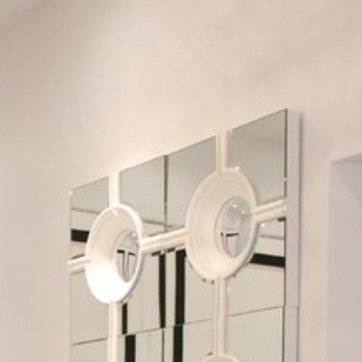
Material: mirror